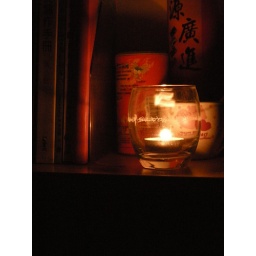
the candle in the glass on my bookshelf